Alberta Pandas ice hockey

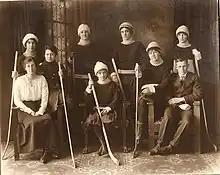
U of A Ladies' Hockey Team sometime between 1916 and 1917. Source: University of Alberta Archives, UAA-1977-045-002

In the era of the First World War, the University of Alberta formed men's ice hockey and women's ice hockey teams. The women's team played many community based teams.